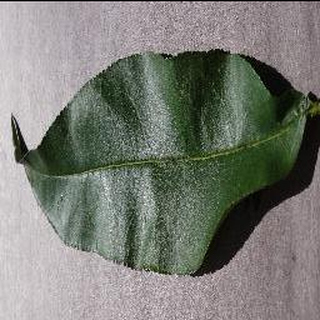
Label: healthy_peach